History of the race and intelligence controversy

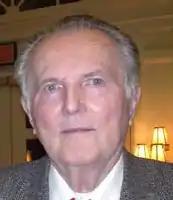
Arthur Jensen, professor of educational psychology at UC Berkeley, wrote the 1969 article on intelligence that became one of the most controversial articles in the history of psychology.

In 1935, Otto Klineberg wrote two books, "Negro Intelligence and Selective Migration" and "Race Differences", dismissing claims that African Americans in the northern states were more intelligent than those in the south. He argued that there was no scientific proof of racial differences in intelligence and that this should not therefore be used as a justification for policies in education or employment.